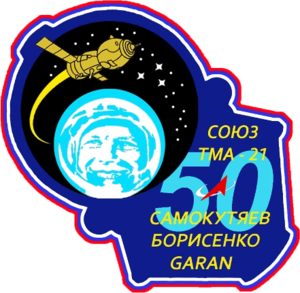
Ronald John Garan, Jr., né le 30 octobre 1961 à Yonkers, est un astronaute de la NASA. Il est pilote de F16 Falcon, et a effectué des missions pour les opérations Bouclier du Désert et Tempête du désert pendant la Guerre du Golfe.
Soyouz TMA-21 est une mission spatiale dont le lancement s'est déroulé le 4 avril 2011 depuis le Cosmodrome de Baikonour. Elle a transporté trois membres de l'Expédition 27 vers la station spatiale internationale. Il s'agit du 109ᵉ vol d'un vaisseau Soyouz depuis le premier en 1967. Soyouz TMA-21 a atterri le 16 septembre 2011.
Alexandre Mikhaïlovitch Samokoutiaïev est un cosmonaute russe, né le 13 mars 1970 à Penza.